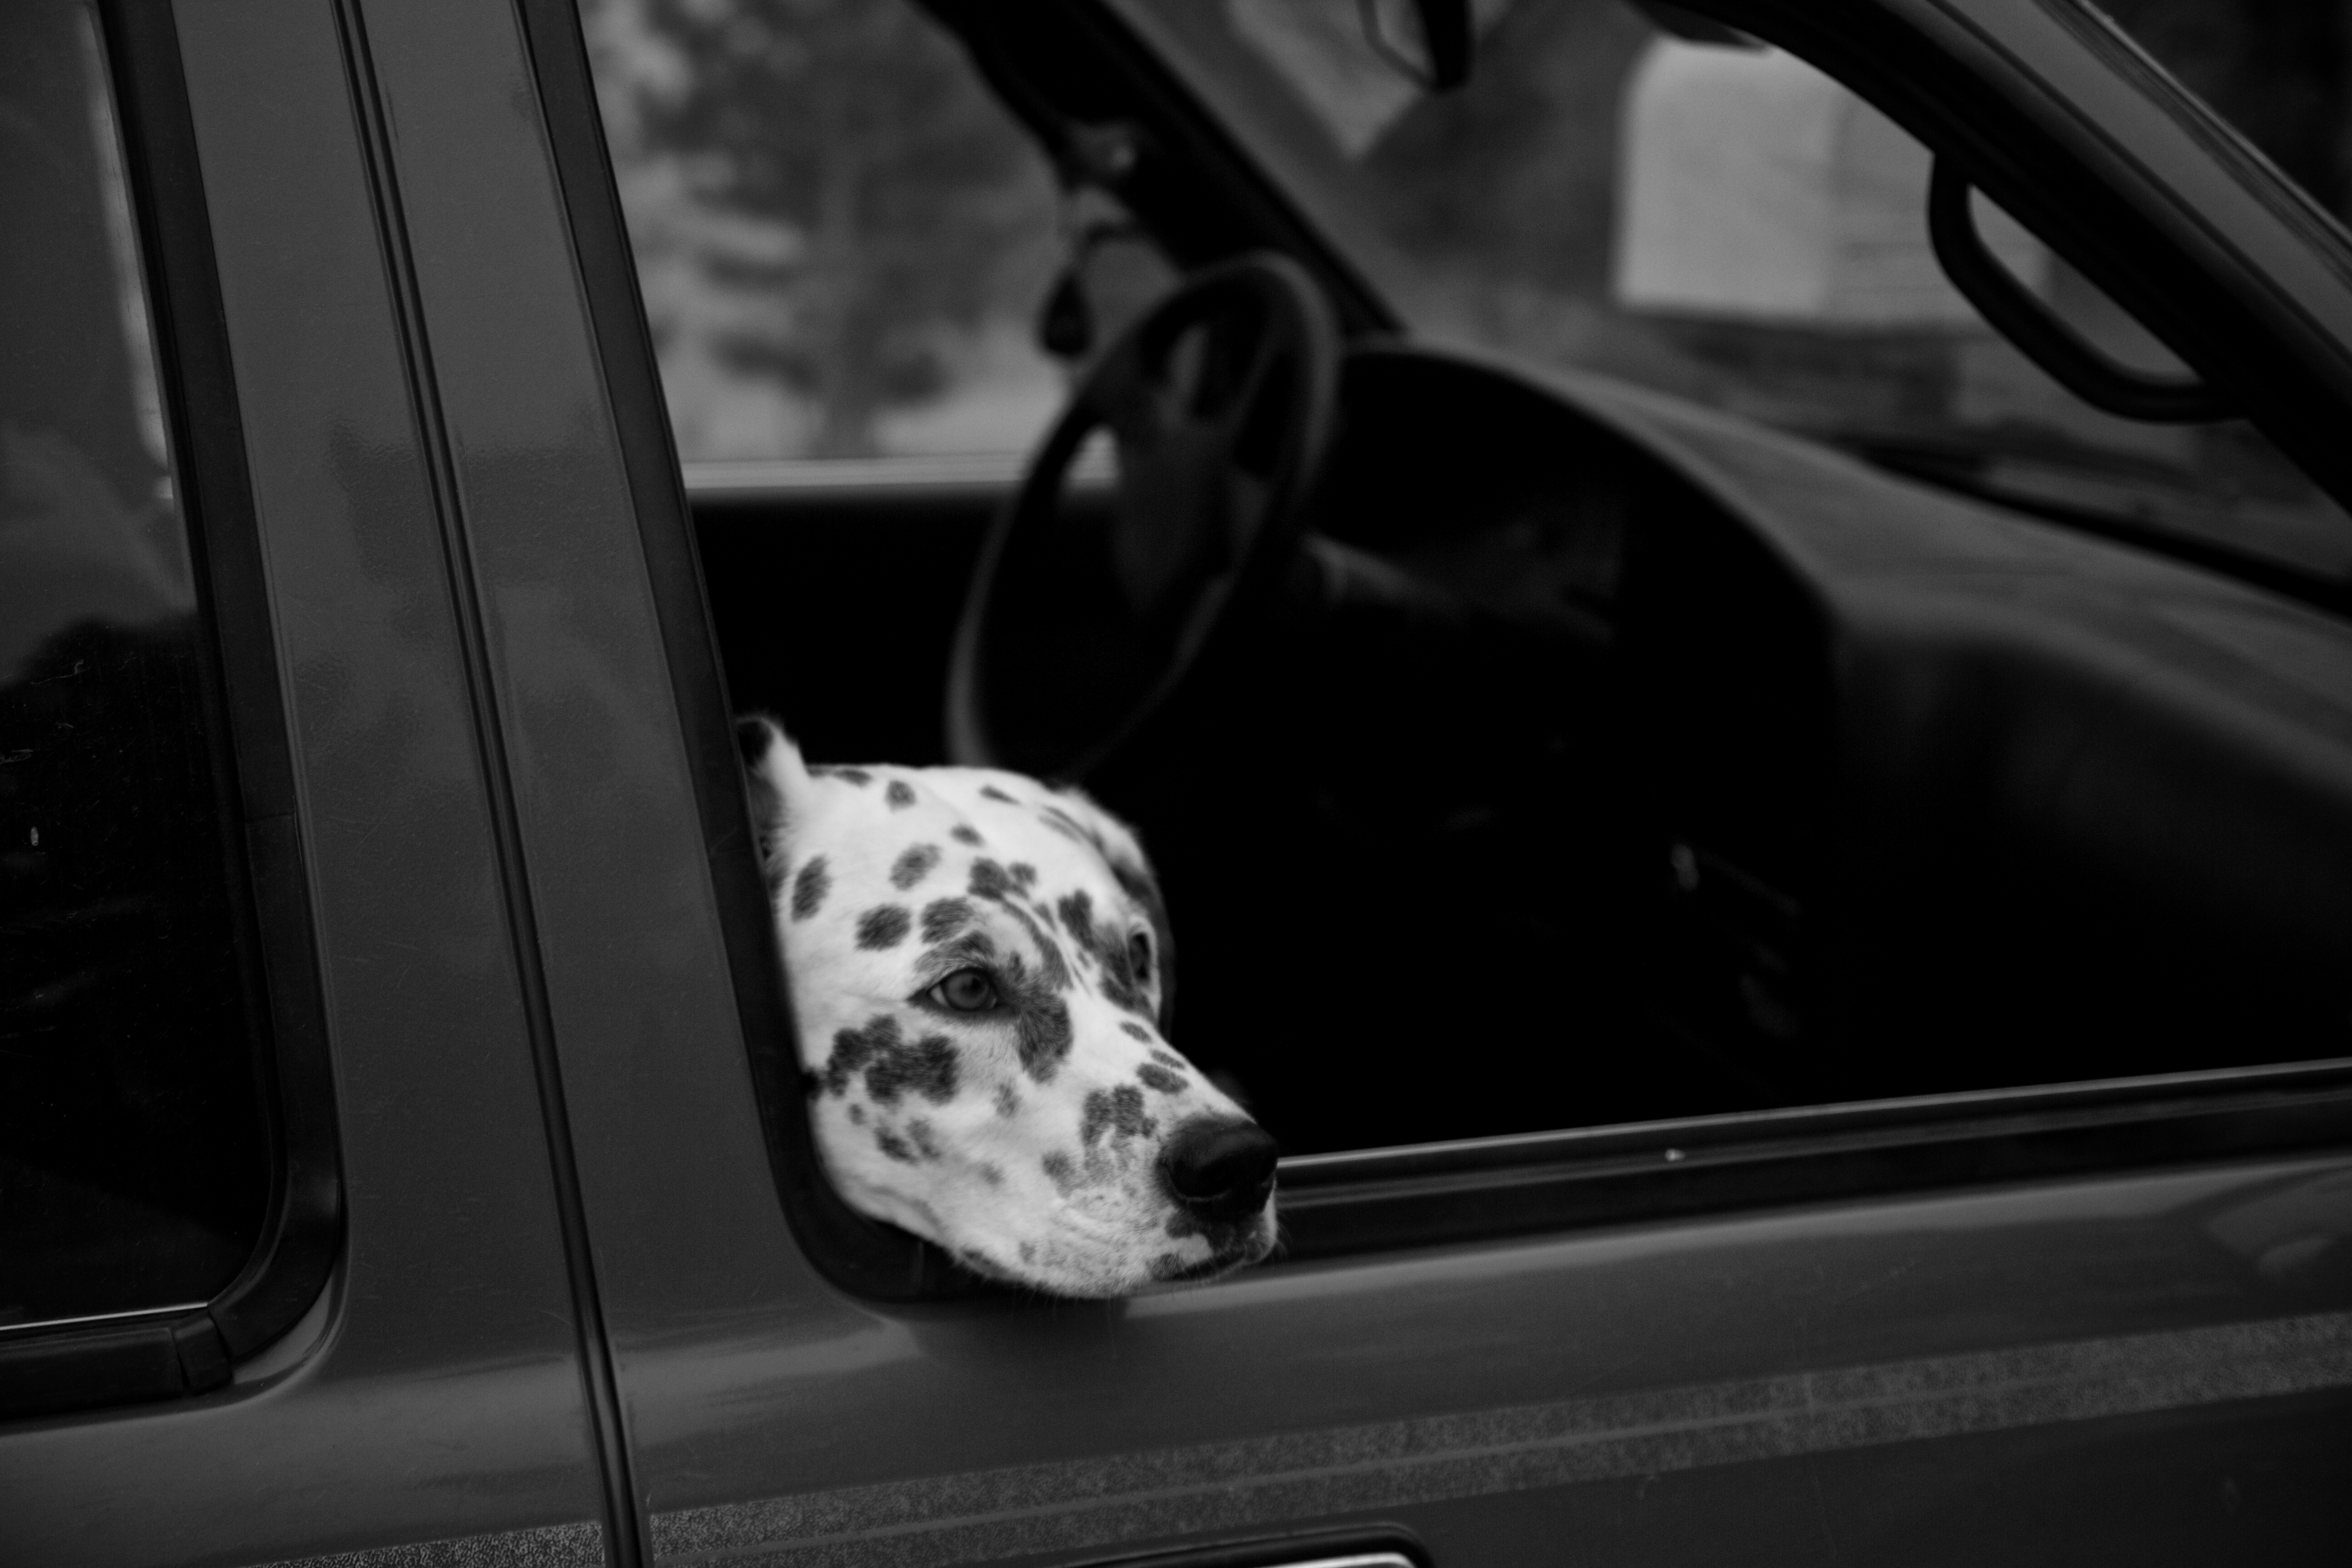
black and white, car, window, vehicle, black, monochrome, monochrome photography, automobile make, automotive exterior